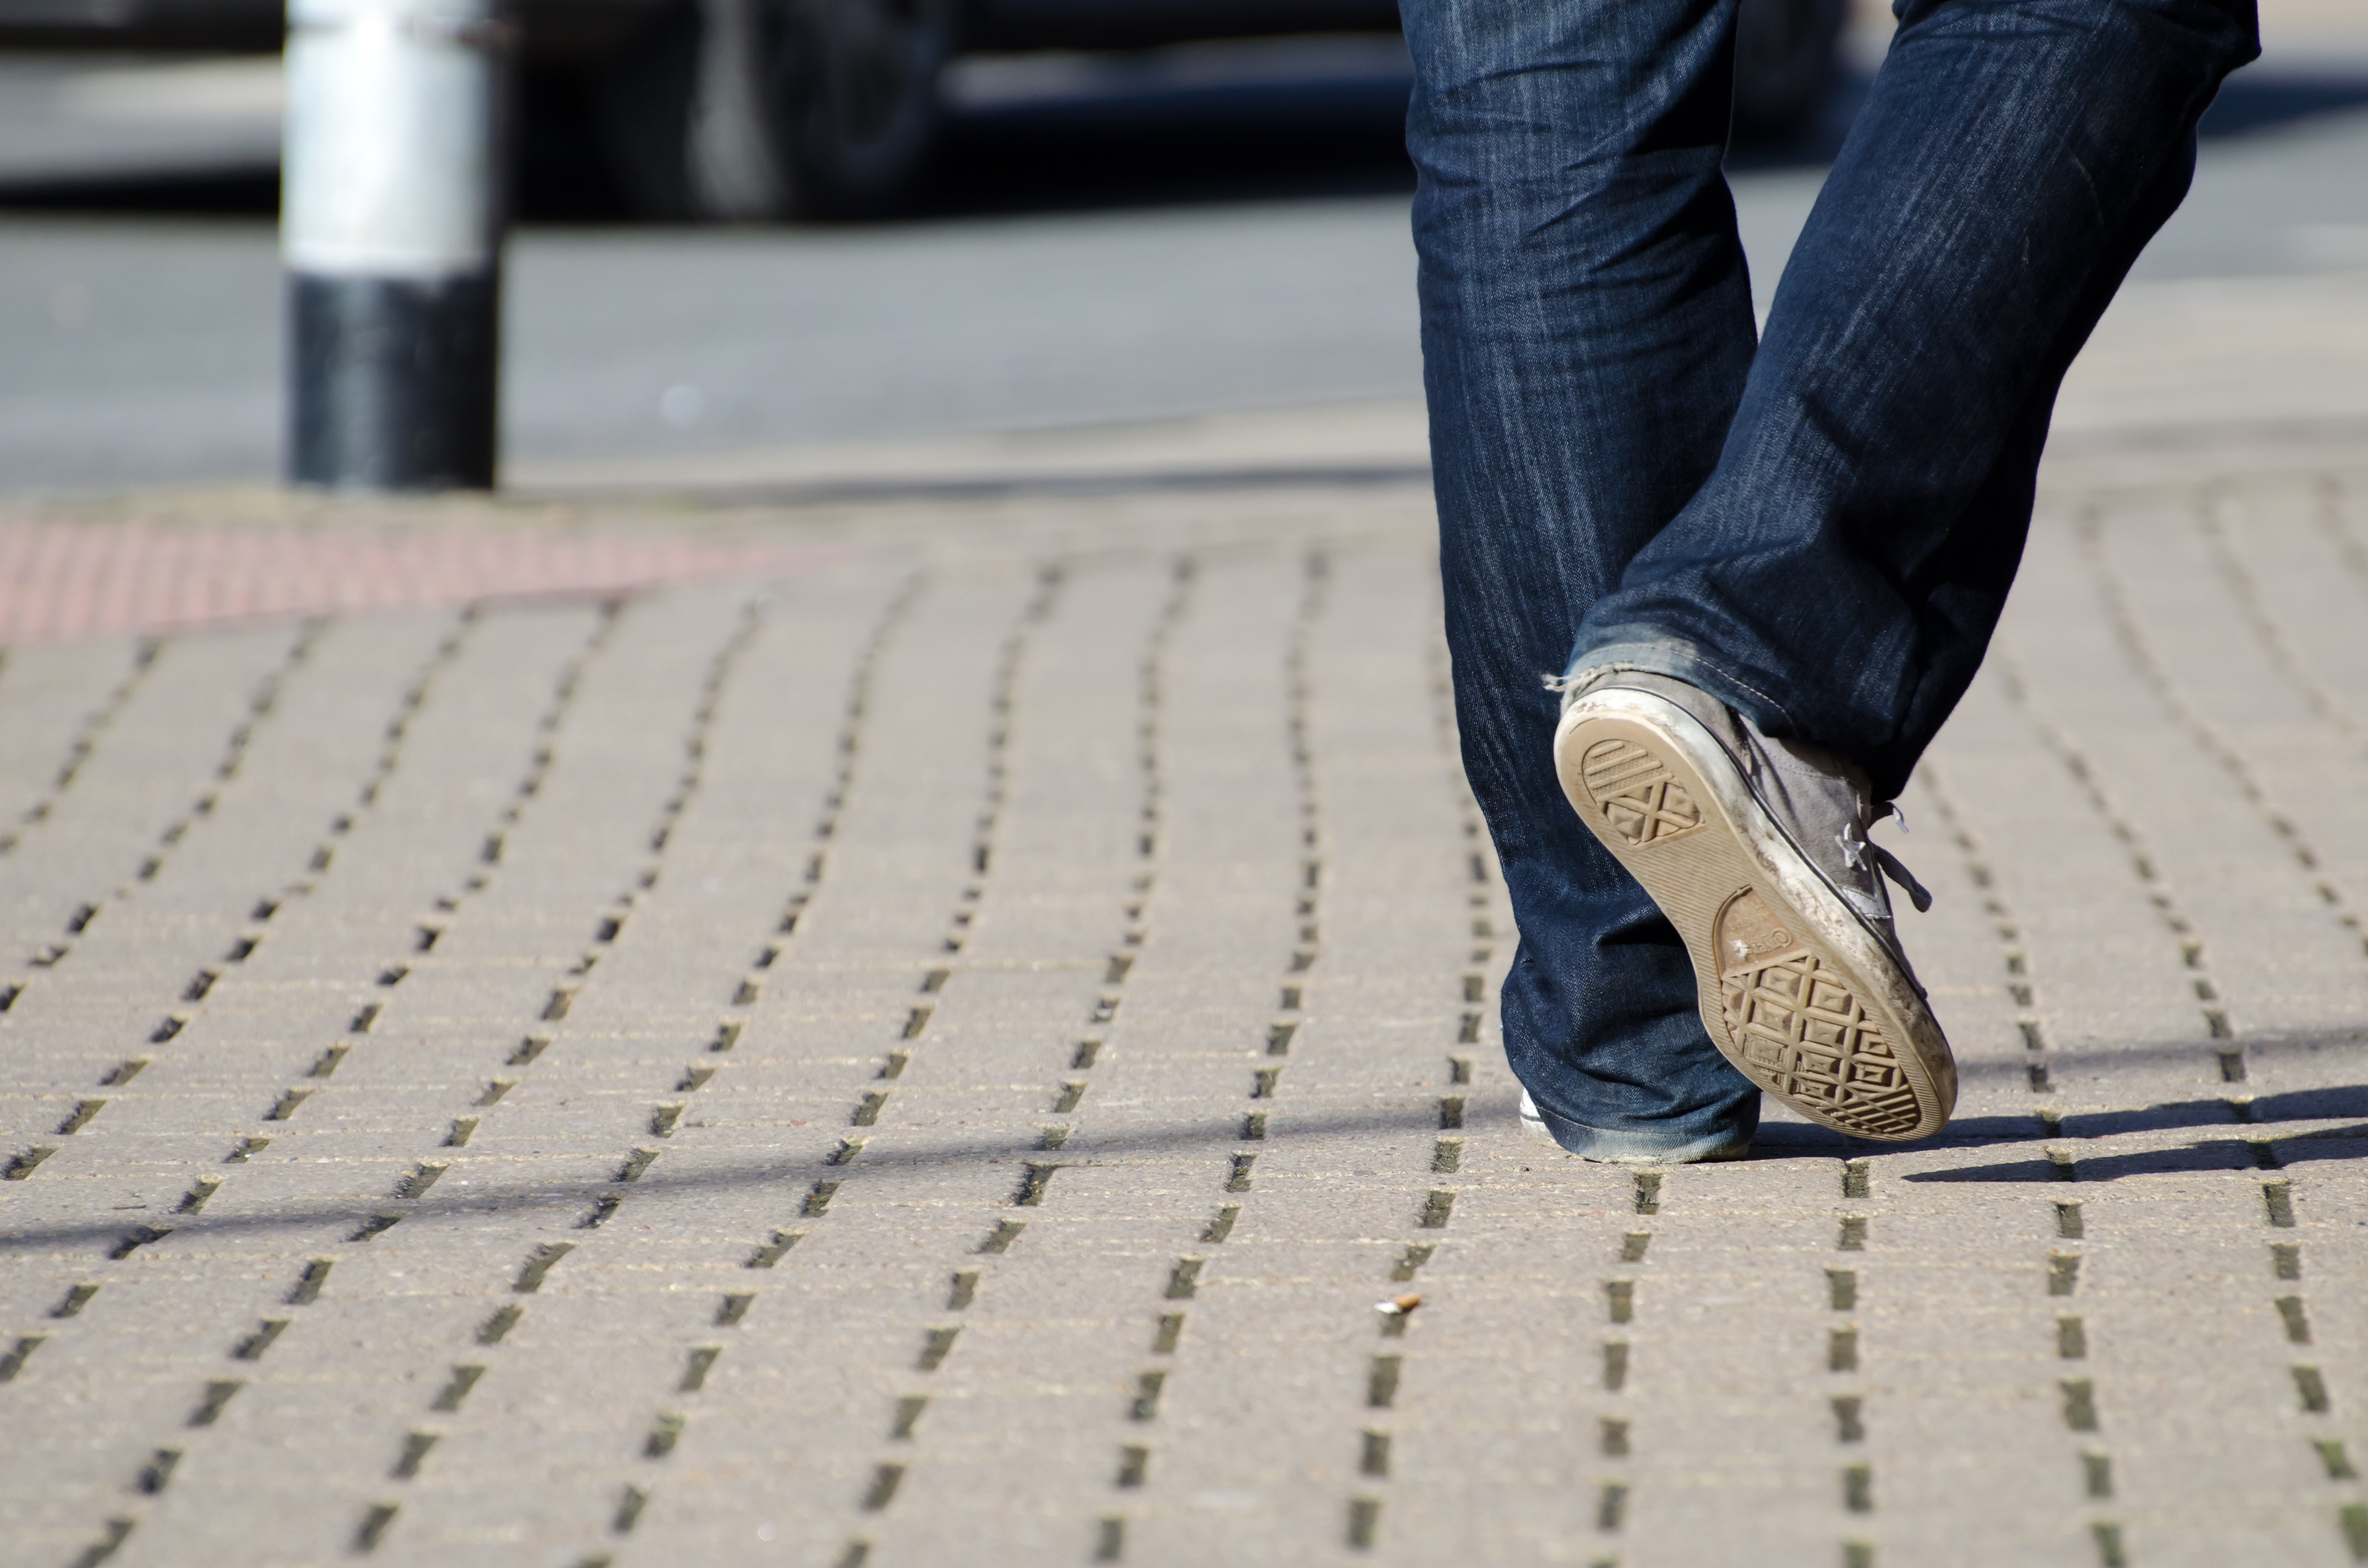
path, shoe, white, floor, step, steps, spring, direction, color, sole, blue, business, trousers, pants, shoes, background, footwear, job, flooring, human positions